Operation Beit ol-Moqaddas 3

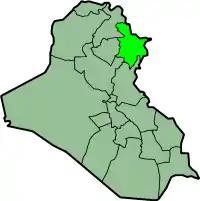
Sulaymaniyah, in Iraq; whose a part of it was involved during Iran-Iraq War (in Operation Beit ol-Moqaddas 3)

Operation Beit ol-Moqaddas 3 (Persian: عملیات بیت المقدس 3) was a military operation during Iran-Iraq War, was launched on 14 March 1988 by Iran. Its code name was "Ya Mousa ibn Jafar" (Persian: یاموسی‌بن‌جعفر). The mission's goal was to capture the heights of (the north of) Sulaymaniyah, and also respond the Iraqi bombardment of residential areas in Sulaymaniyah Governorate. Iranian authorities claimed to have penetrated into Iraqi territory.